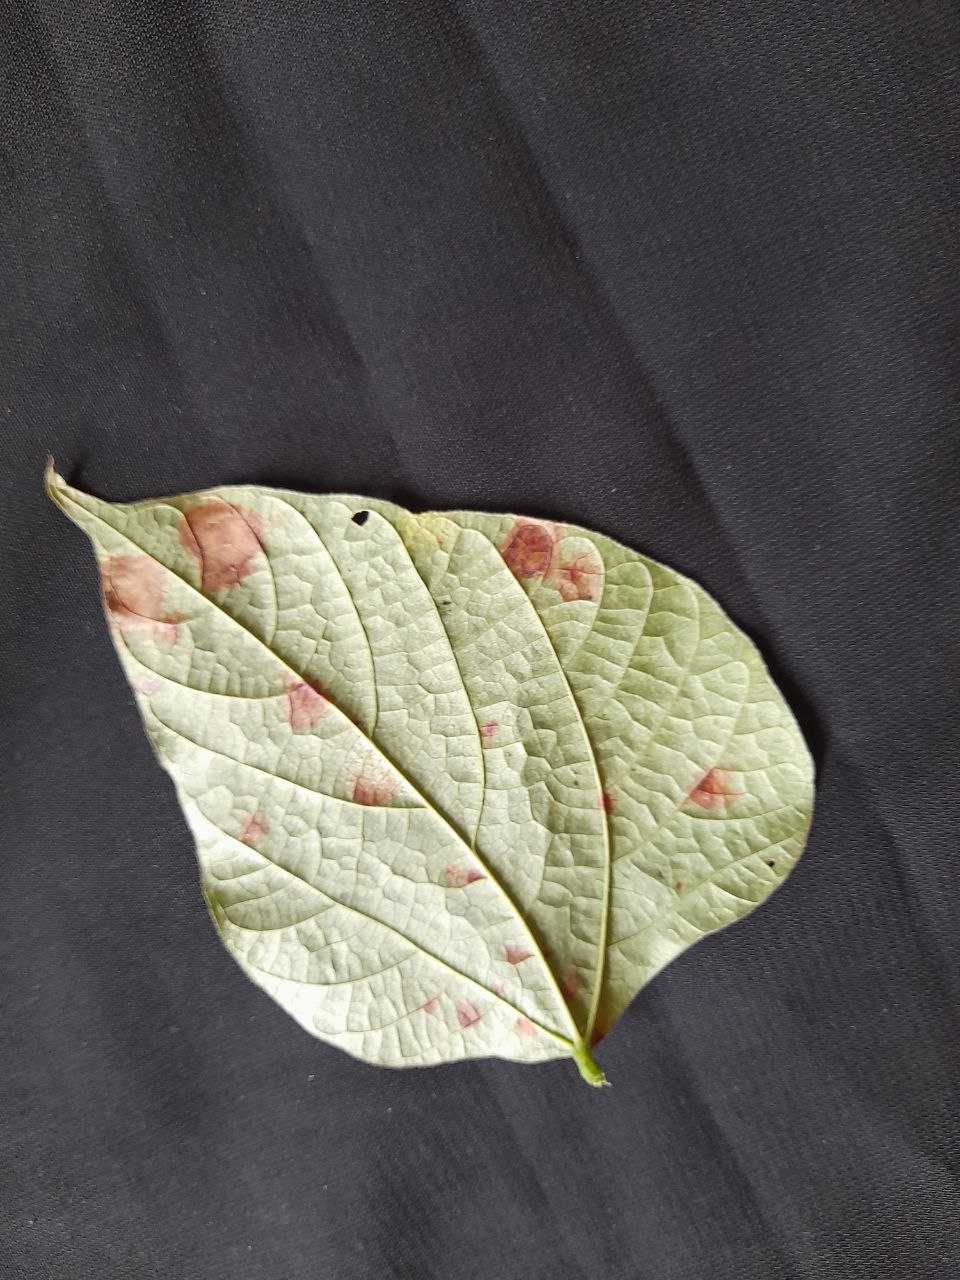
Crop: bean
Leaf condition: Rust